Tony Stewart

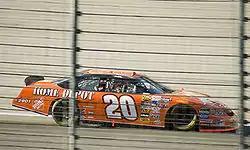
Stewart races by at Texas Motor Speedway in 2007.

Stewart started the 2007 season by winning his second Chili Bowl Nationals midget car feature. Stewart started off the Daytona Speedweeks with a win in the 2007 Budweiser Shootout. It was his third win in the race. He also won his qualifying race for the Daytona 500.